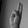
ASL letter: U